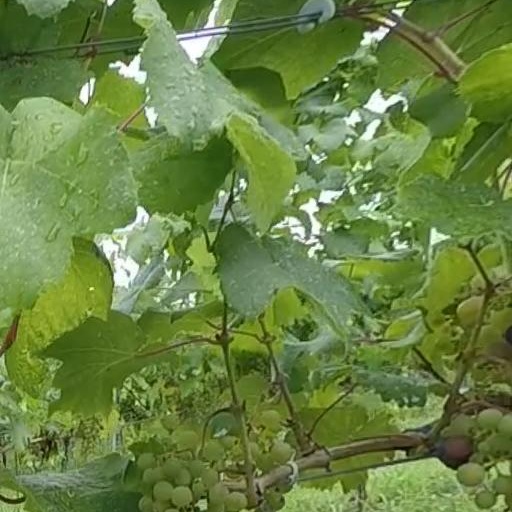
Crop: grape